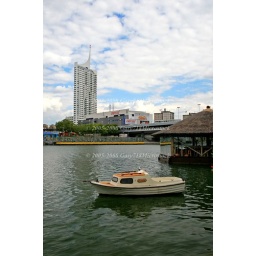
The high-rise office building near UNO City in Vienna